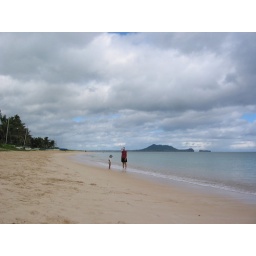
The clouds are passing over Laniki beach